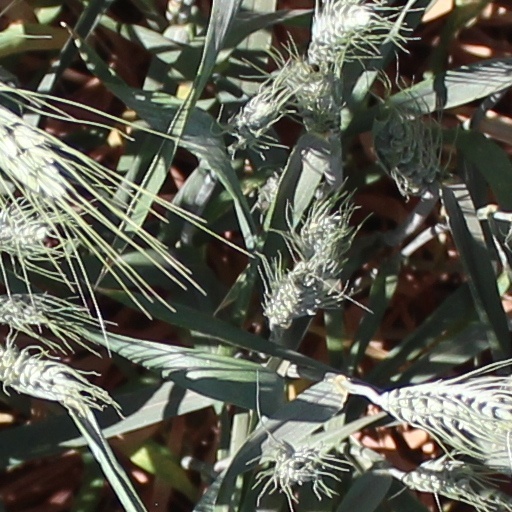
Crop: wheat